Malikism in Algeria

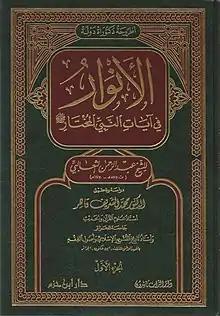
Book of "Sidi Abd al-Rahman al-Tha'alibi"

Media globalization has allowed the Salafist nebula to campaign energetically to remove the border, territorial and dogmatic benchmarks of Muslim nations, including Algeria.